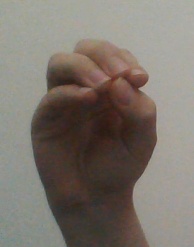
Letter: ha